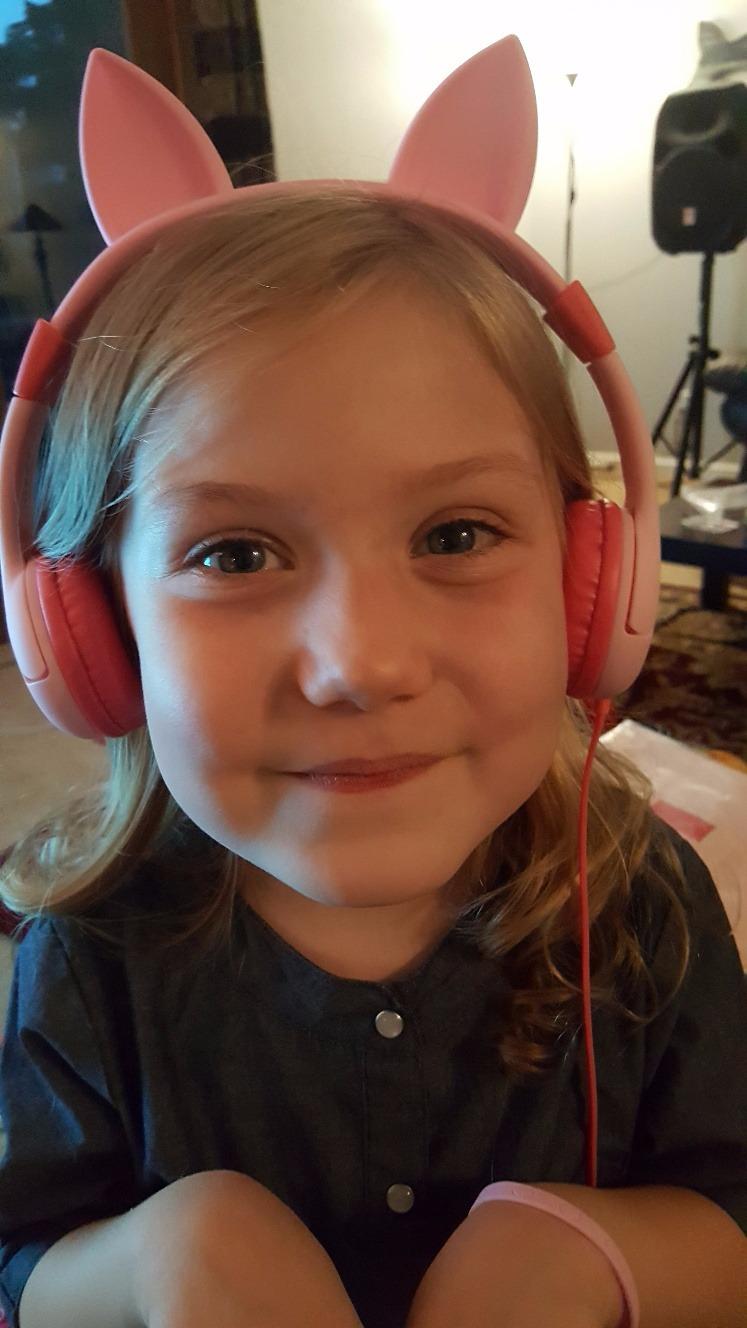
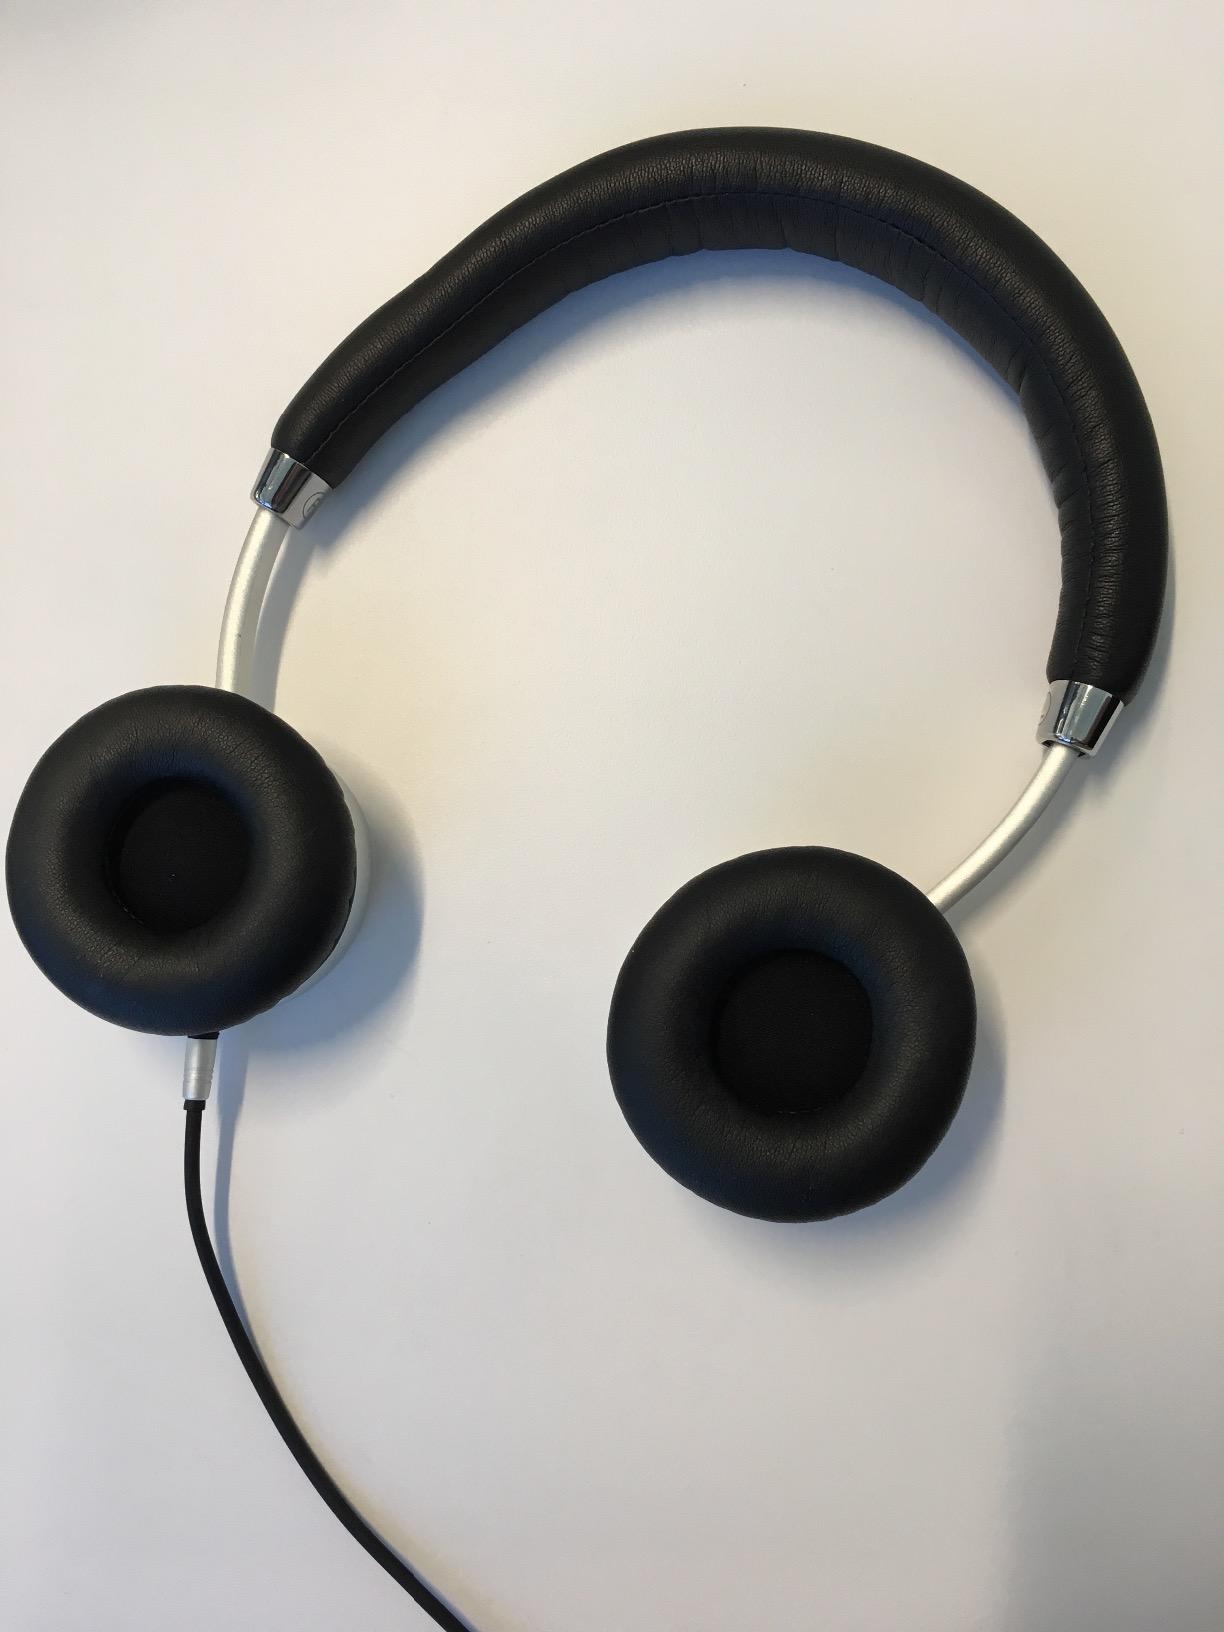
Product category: headphones
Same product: no